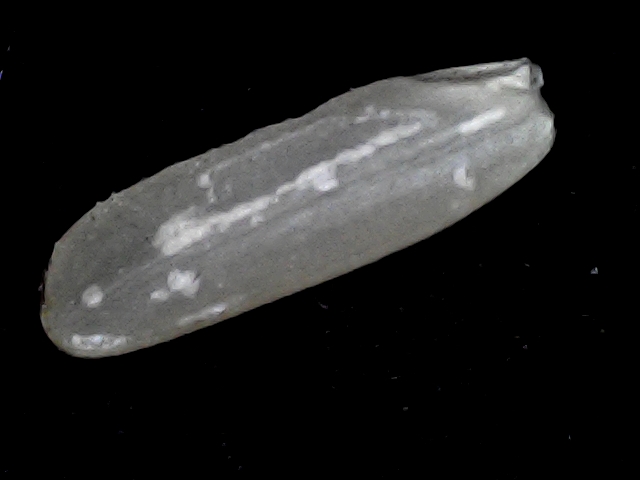
Rice variety: BD87